Madhu Jain

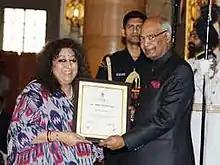
Madhu receiving the Nari Shakti Puraskar from President Ram Nath Kovind in 2018

Madhu Jain is an Indian textile designer who is an advocate for bamboo fabric which she sees as the "textile of the future". In 2018 she was awarded the Nari Shakti Puraskar after 30 years in fashion.